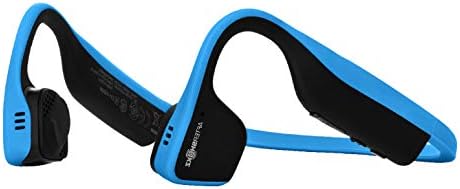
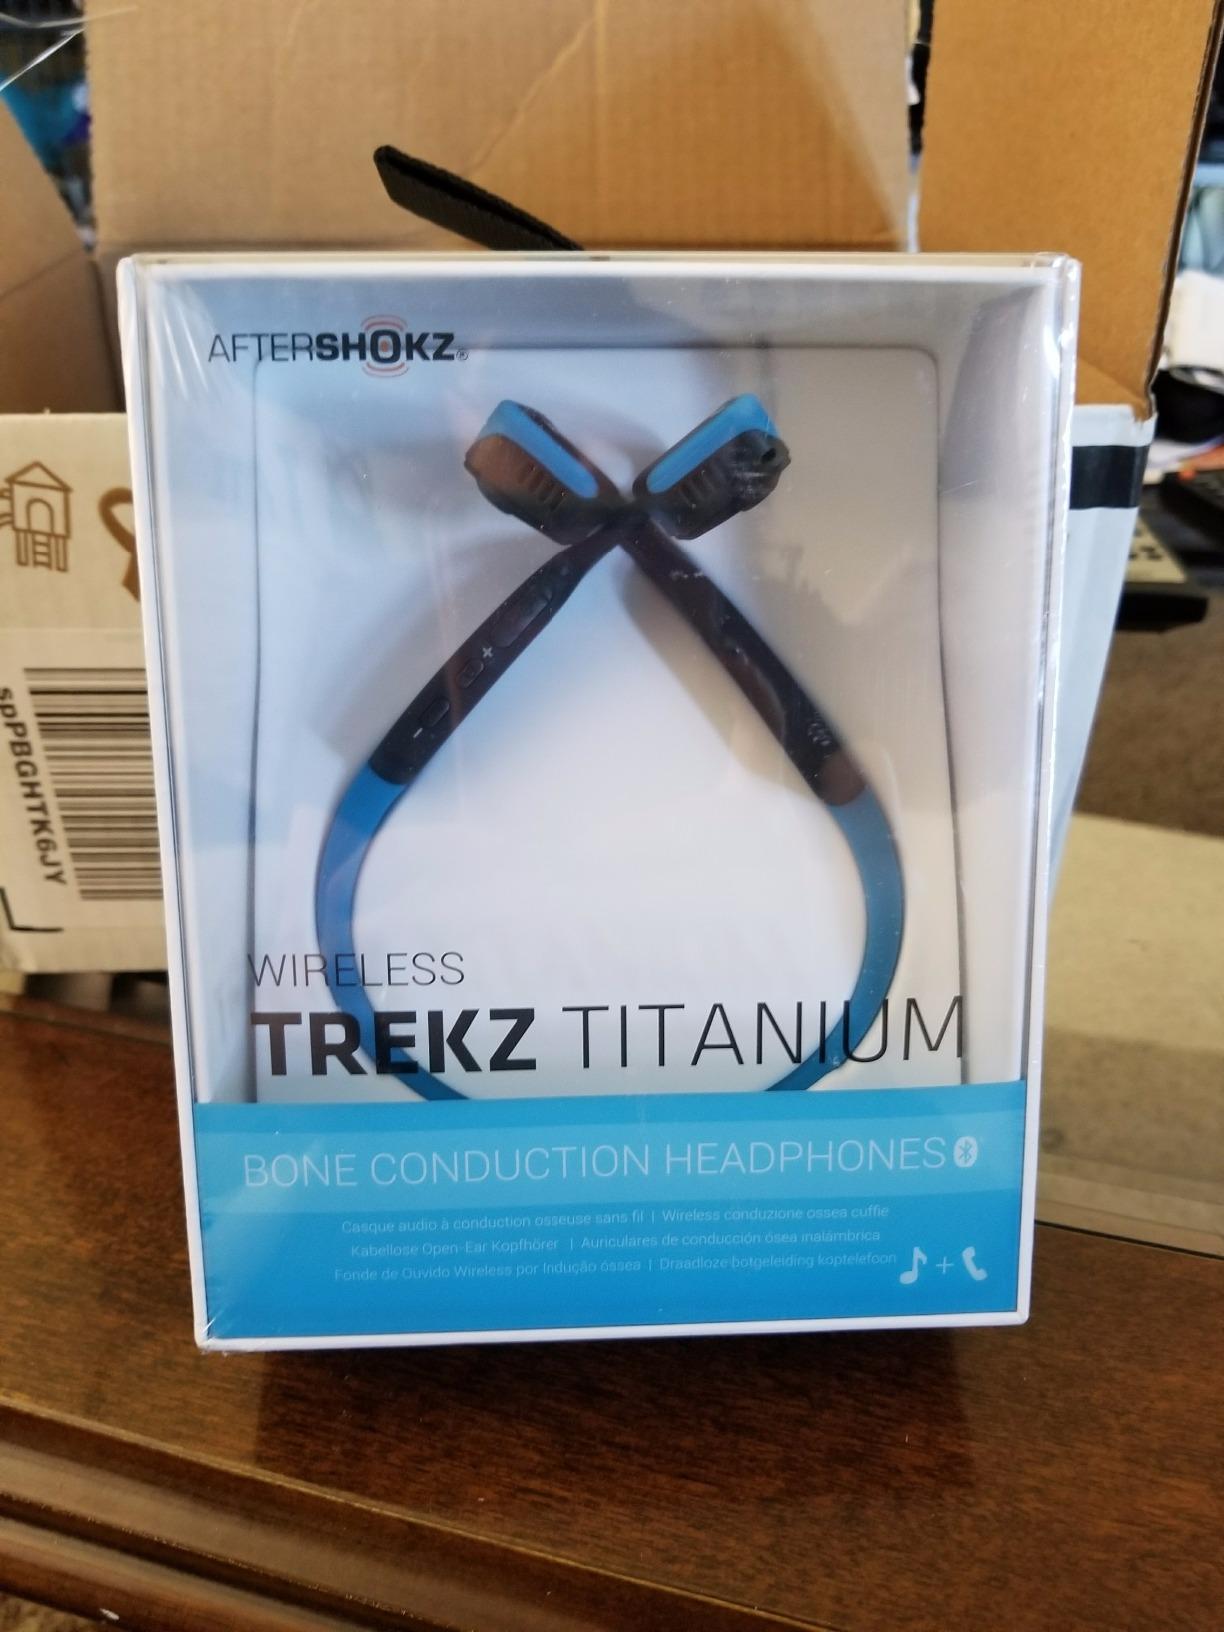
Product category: headphones
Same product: yes